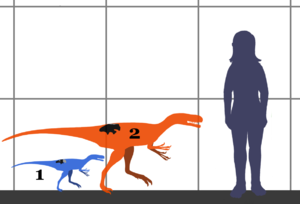
Stokesosaurus est un genre éteint de dinosaure théropode de la famille des Stokesosauridae. Ce dinosaure de taille moyenne a vécu au Jurassique supérieur dans l'ouest du continent nord-américain. Ses fossiles sont connus en Utah au Colorado et au Wyoming.